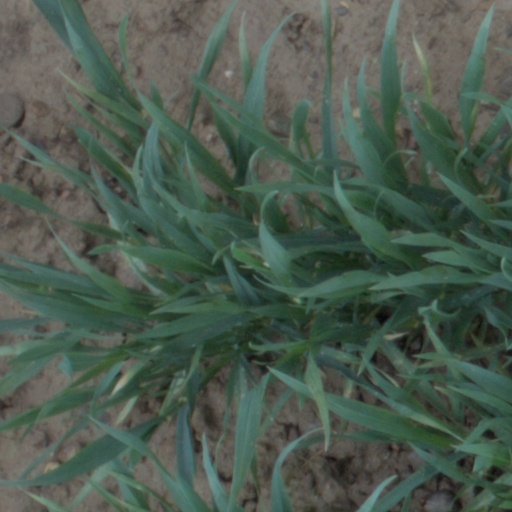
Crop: wheat